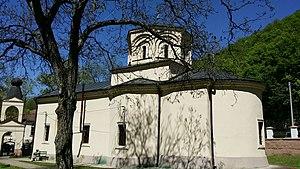
Cet article recense les monuments culturels du district de Nišava en Serbie.
Pirkovac est un village de Serbie situé dans la municipalité de Svrljig, district de Nišava. Au recensement de 2011, il comptait 24 habitants.
Le monastère de Pirkovac est un monastère orthodoxe serbe situé à Pirkovac, dans la municipalité de Svrljig et dans le district de Nišava, en Serbie. Il est inscrit sur la liste des monuments culturels protégés de la République de Serbie.